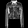
Label: Coat